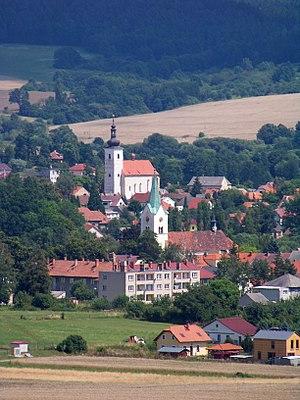
Toulava est une région touristique officielle au cœur de la Bohême en République tchèque, à mi-chemin entre Prague et la Forêt de Bohême. Elle s'étend, du nord au sud, de Sedlčany à Soběslav, et d'ouest en est, de Milevsko à Mladá Vožice. Sa ville principale est Tábor.